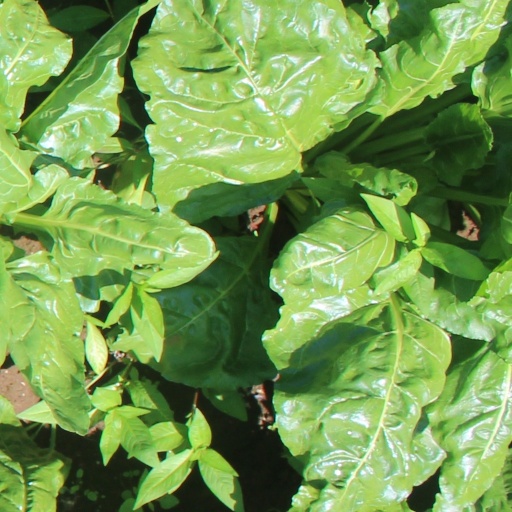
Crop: sugar beet